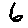
Label: 6